Gerald Garson

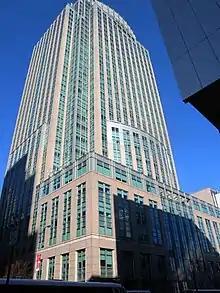
New York Supreme Court, Brooklyn, New York

The audience for Garson's four-week trial "included a good number of displeased divorcées", observed "The New York Times". as well as members of various divorce Advocacy groups including The Alliance to Restore Integrity in Divorce and the National Organization of Women, who daily attended the proceedings. The trial took place in New York State Supreme Court, on Jay Street in Downtown Brooklyn. The prosecution alleged that Garson had an agreement with divorce lawyer Siminovsky whereby the lawyer gave Garson cash, drinks, dinners, and cigars in exchange for courtroom assignments and favored treatment.